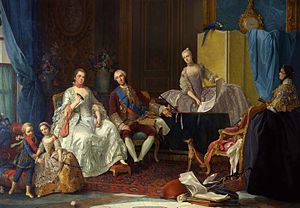
Maria Luisa af Parma / Biografi / Tidlige liv
Filip 1. af Parma med sin hustru Louise Élisabeth af Frankrig og deres tre børn, Isabella, Ferdinand og Maria Luisa.